I.W. Schlesinger

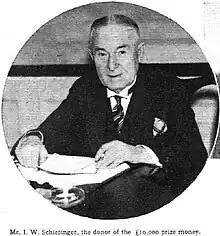
Schlesinger in 1936

Isidore William Schlesinger (Lemešany, Austria-Hungary, 15 September 1871 – Johannesburg, 11 March 1949) was a business tycoon and pioneer of the South African Entertainment industry. At 1.58 metres tall, he was nicknamed "Little Man", and was a significant figure in the South African Business world with interests in numerous economic sectors.